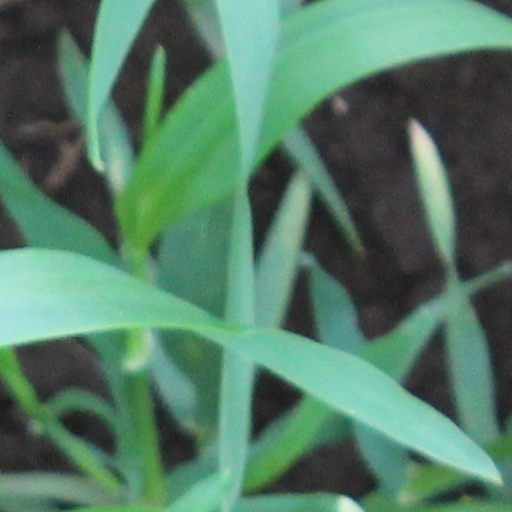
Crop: wheat